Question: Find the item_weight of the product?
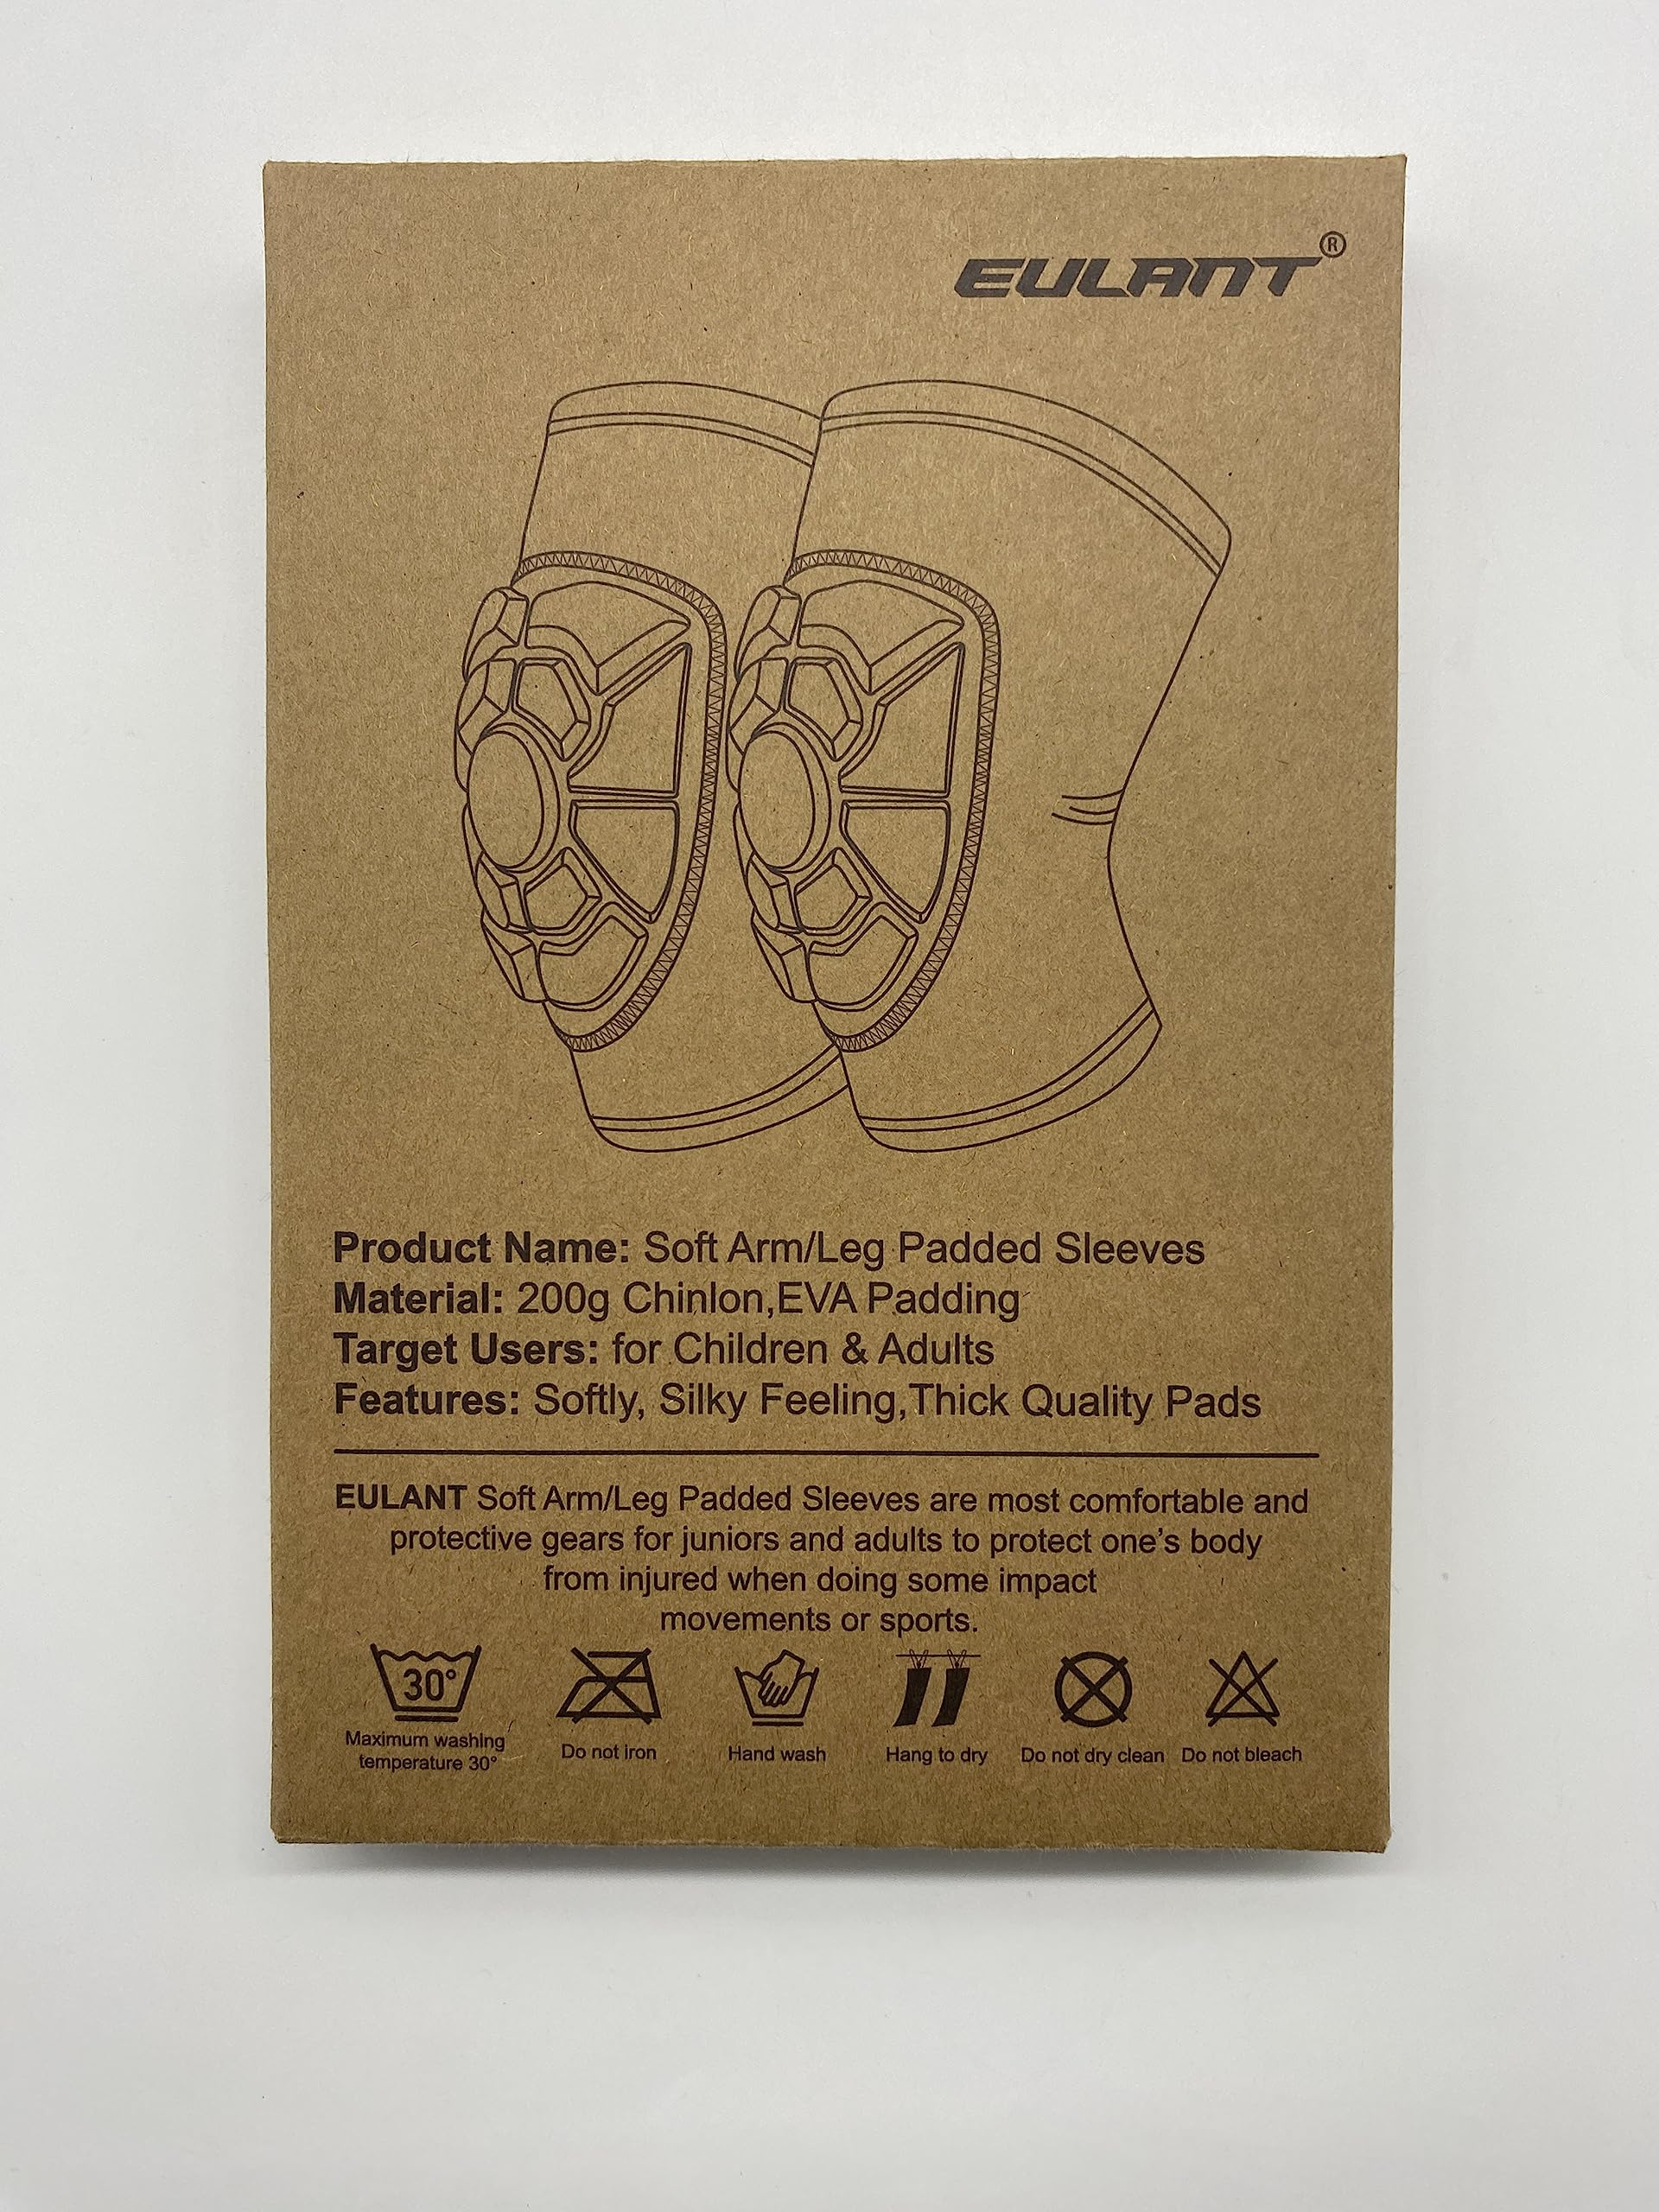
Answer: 200.0 gram